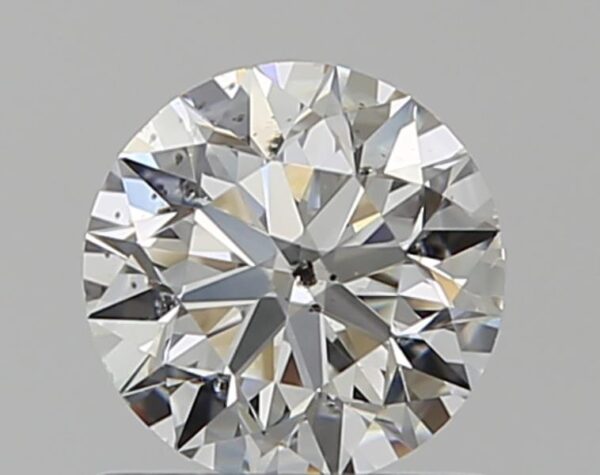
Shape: round
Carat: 0.72
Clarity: SI2
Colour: H
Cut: EX
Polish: EX
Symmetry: EX
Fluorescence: N
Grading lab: GIA
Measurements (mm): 5.67 x 5.7 x 3.58